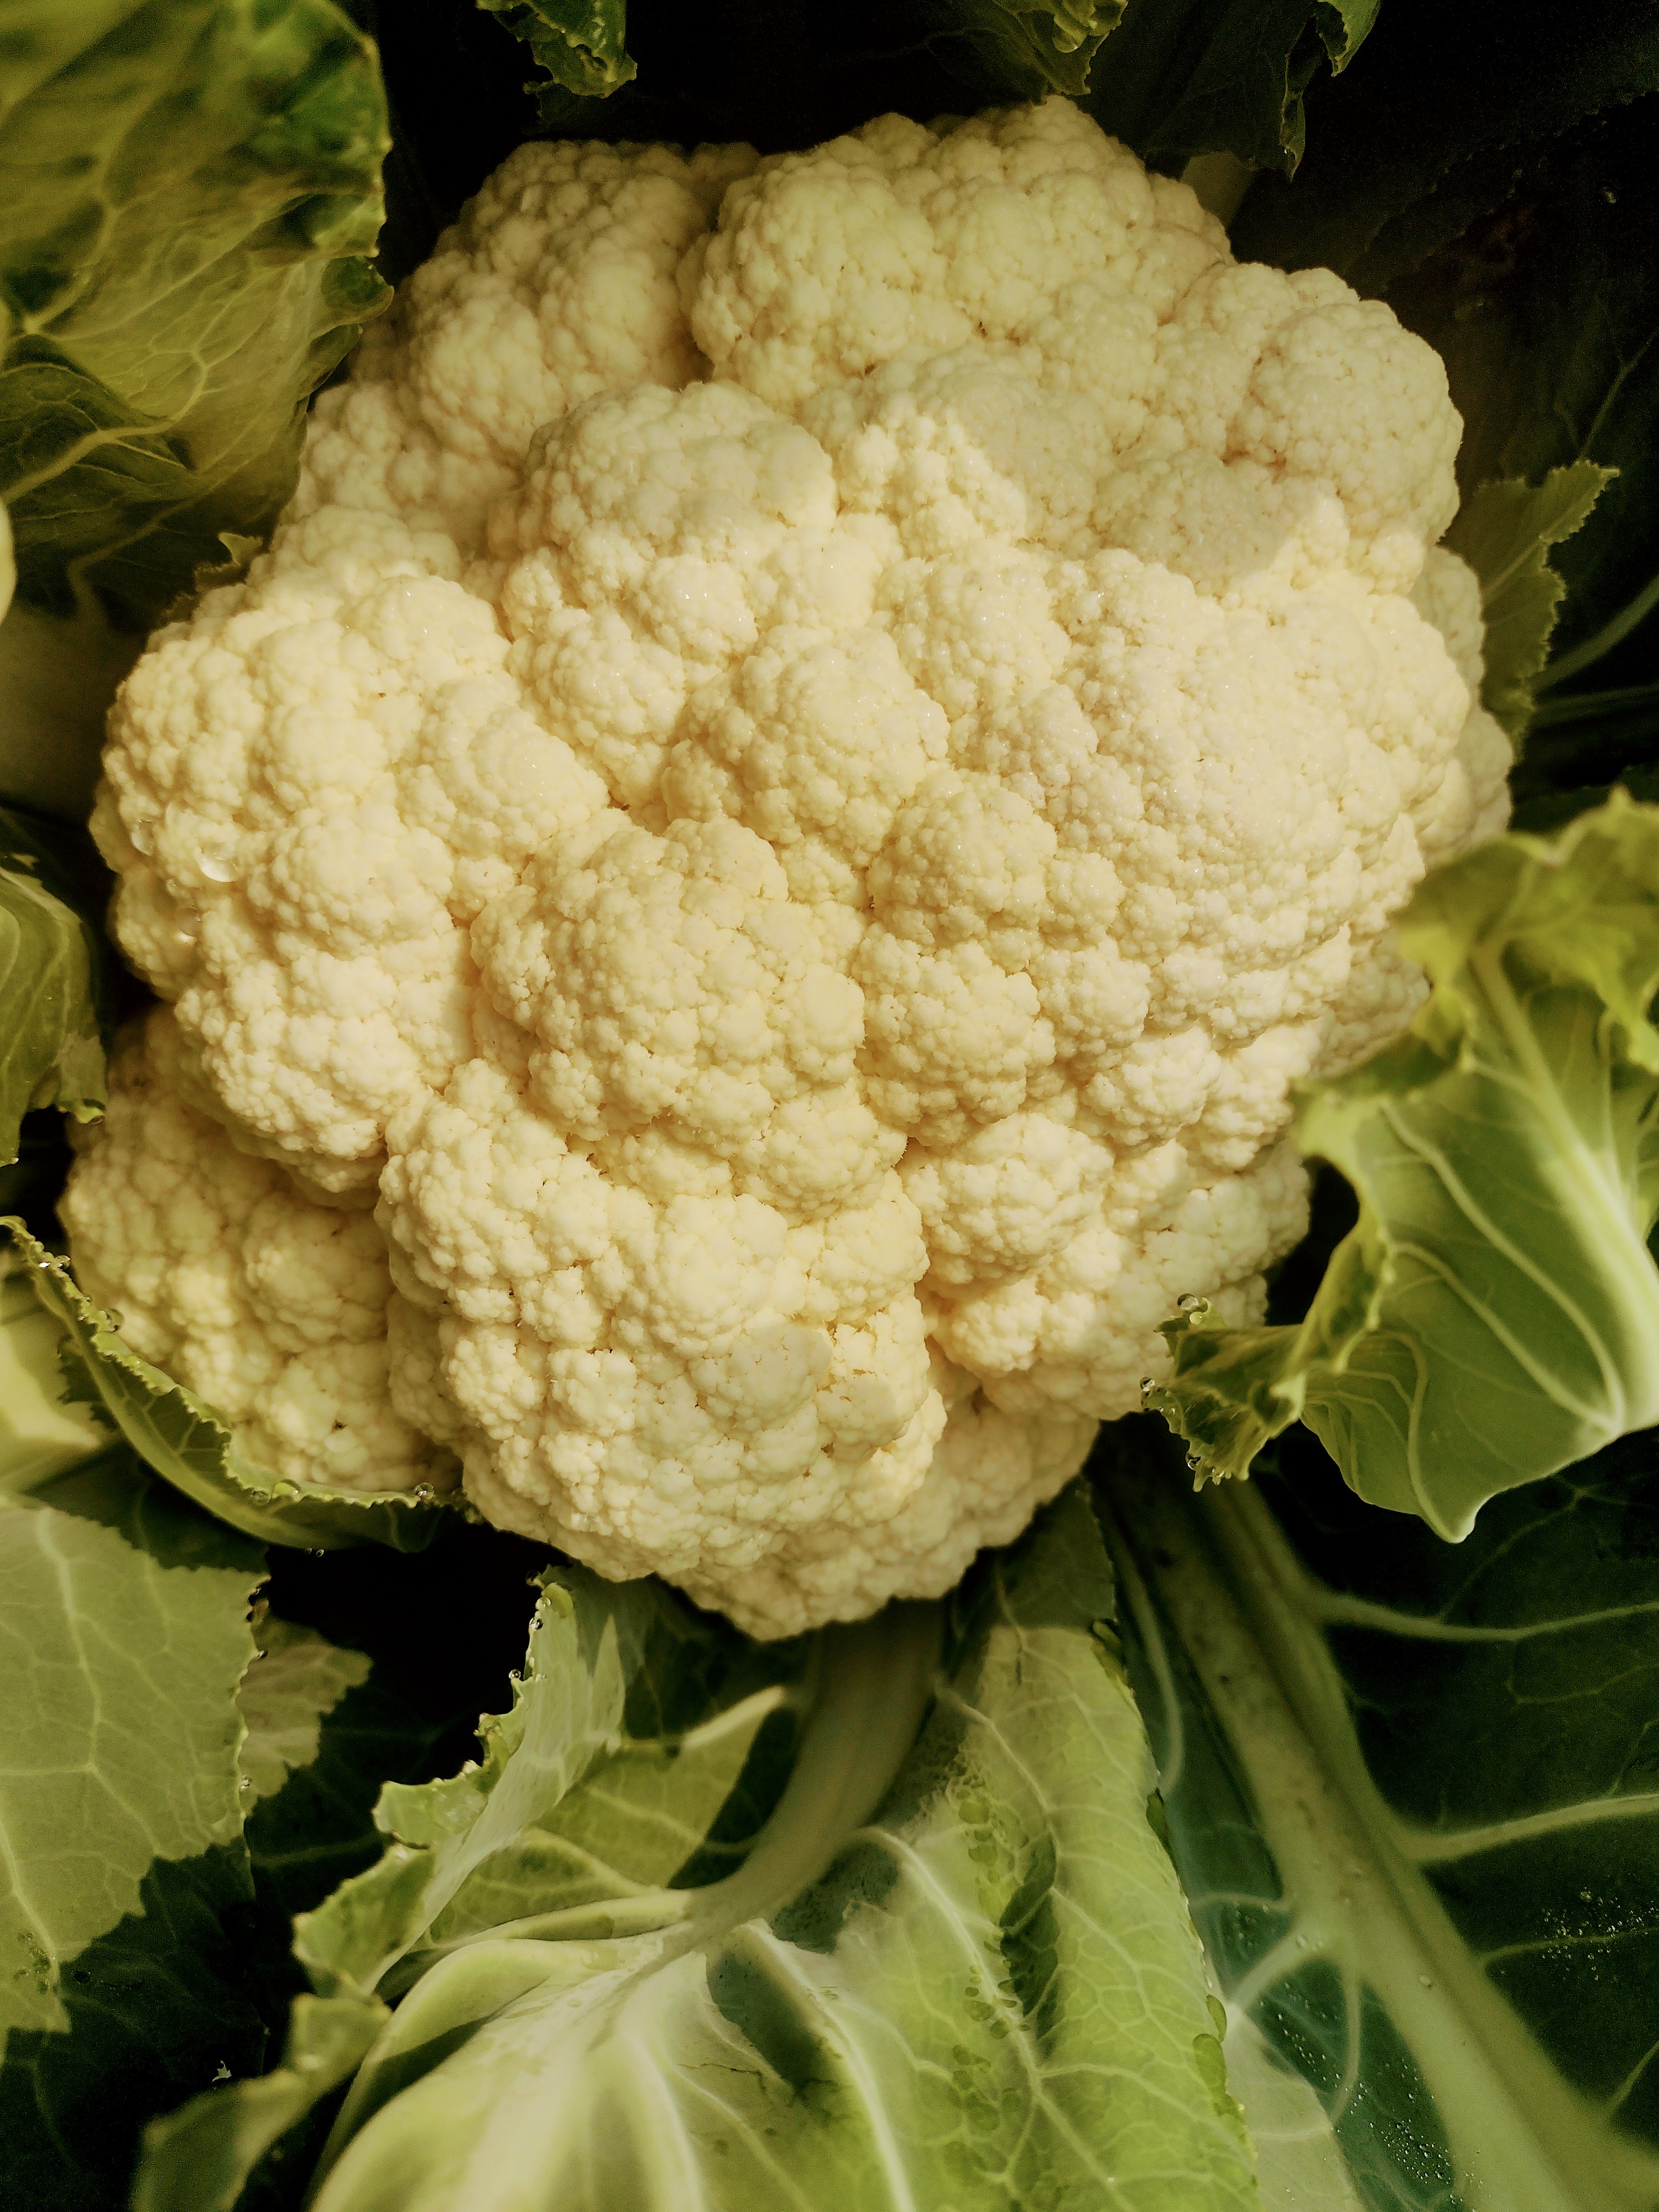
Label: No disease